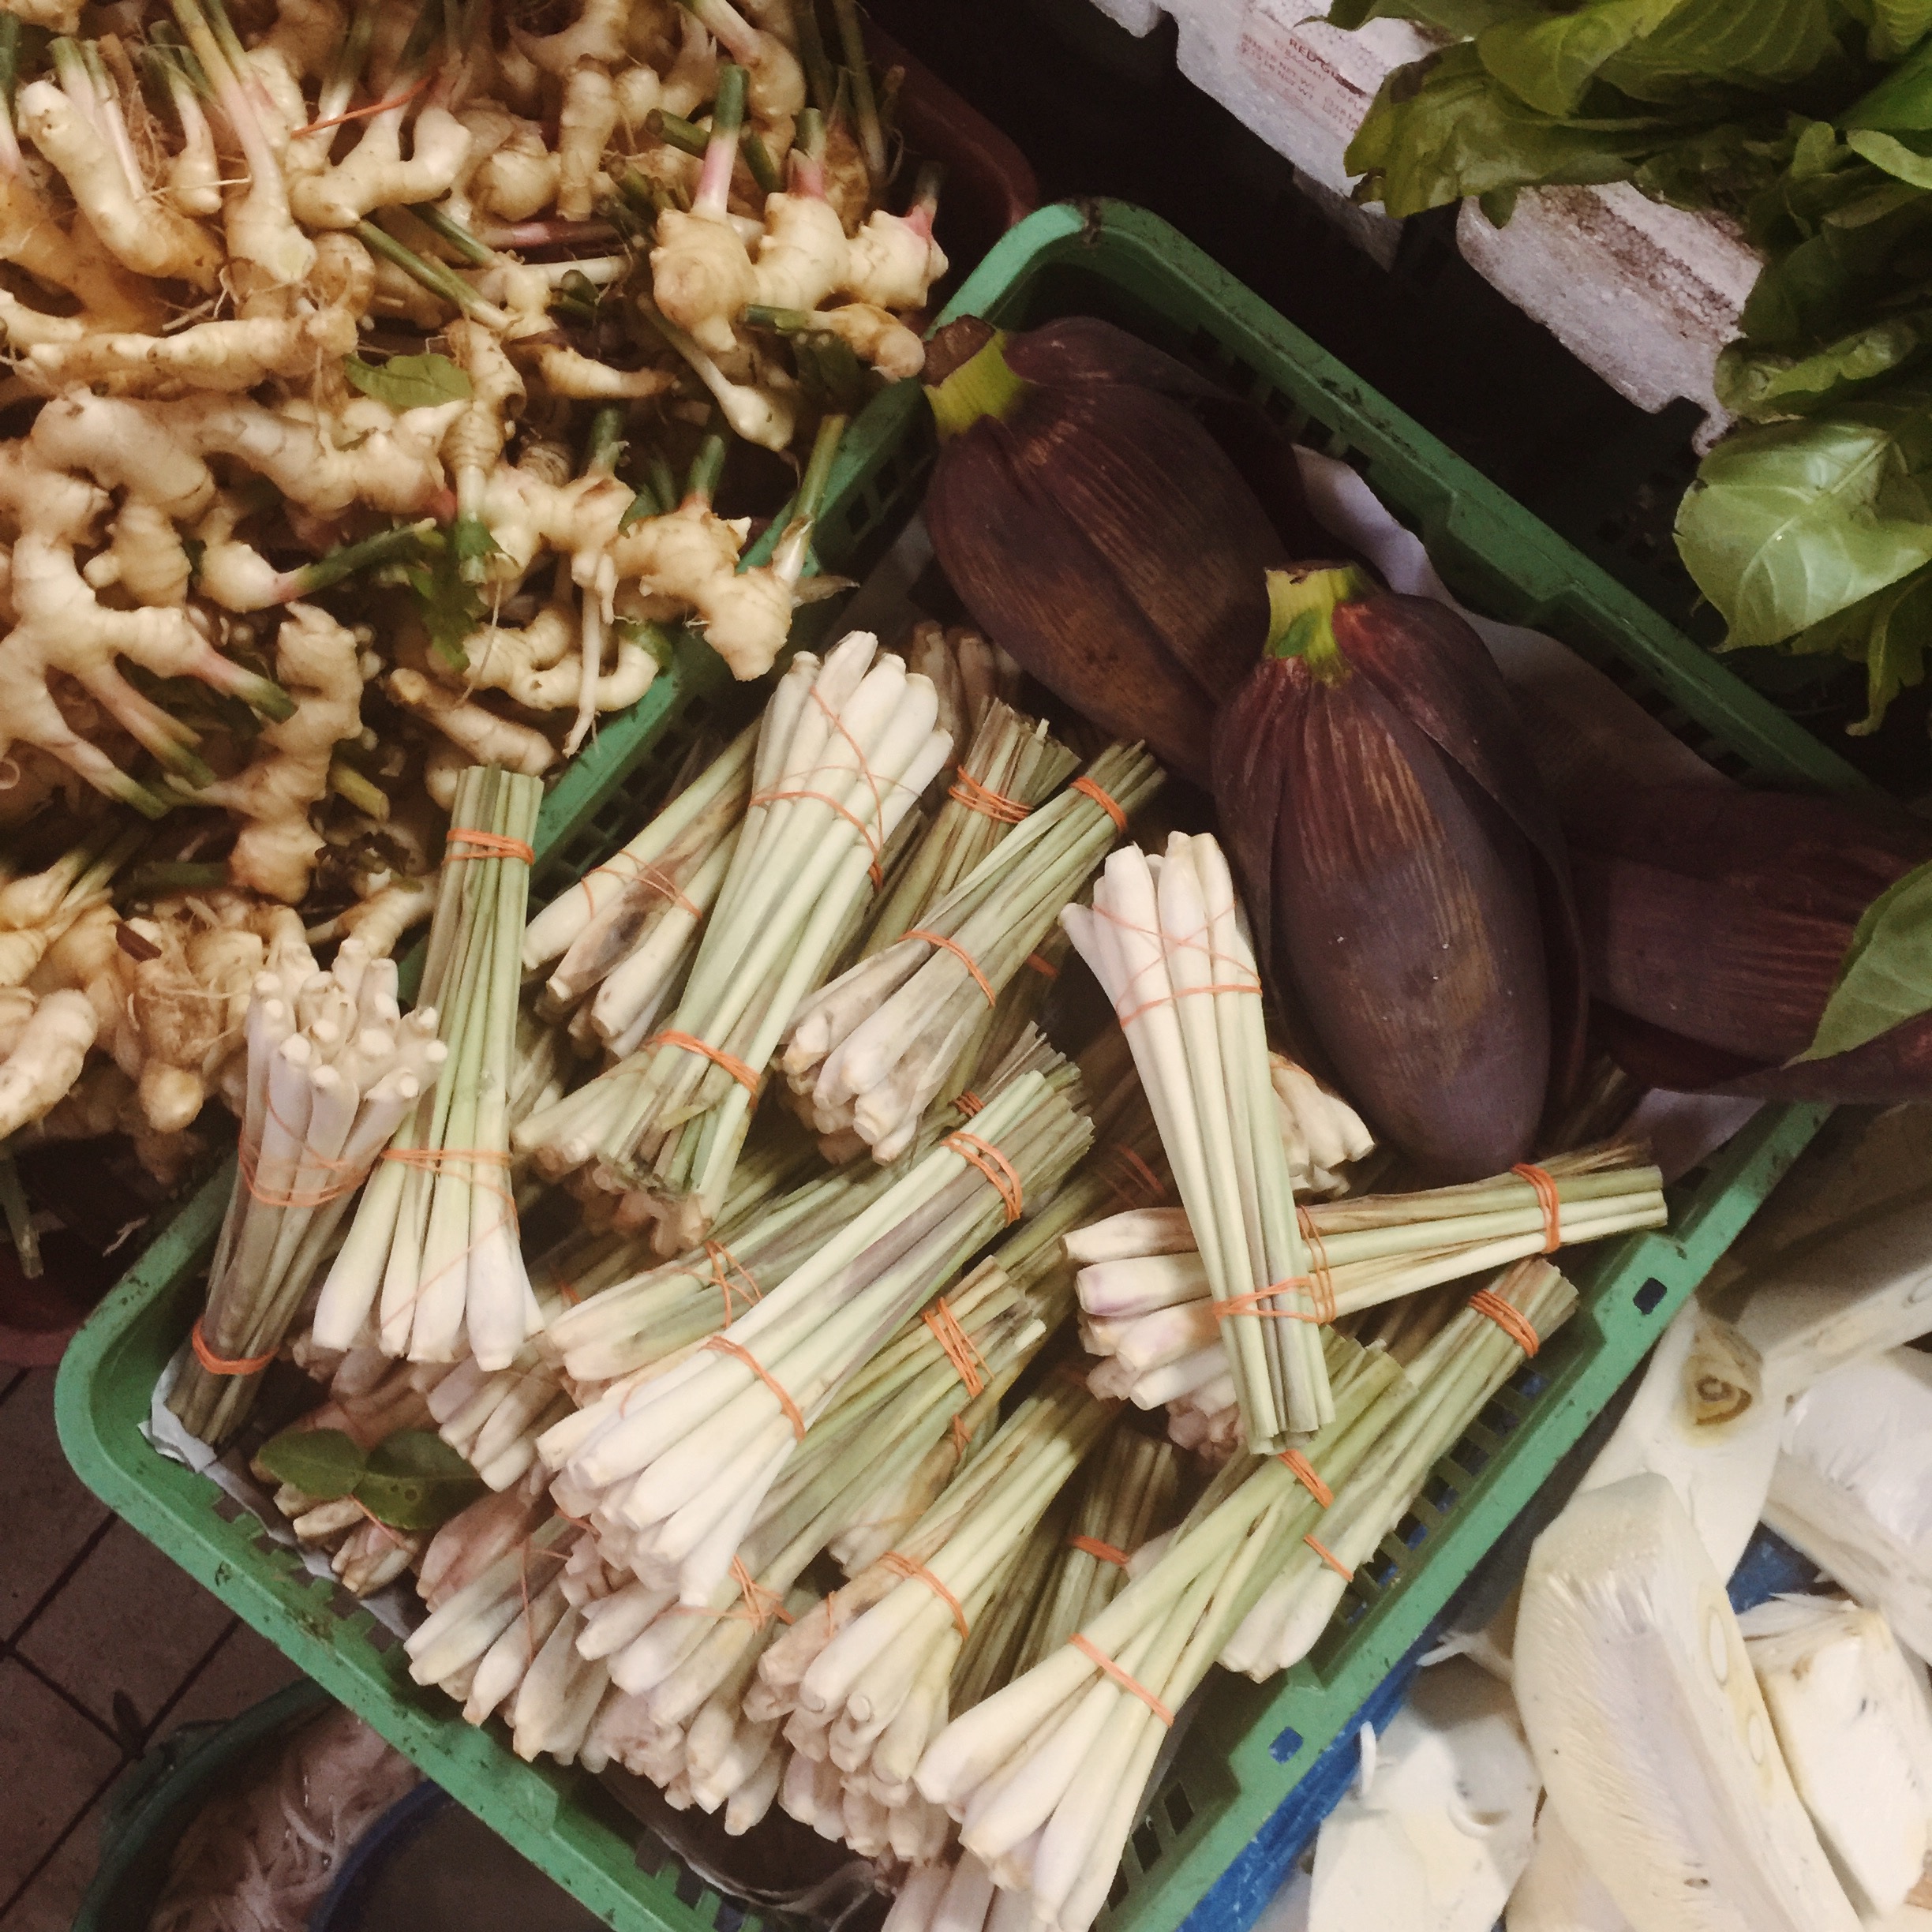
dish, meal, food, produce, vegetable, cuisine, coconut